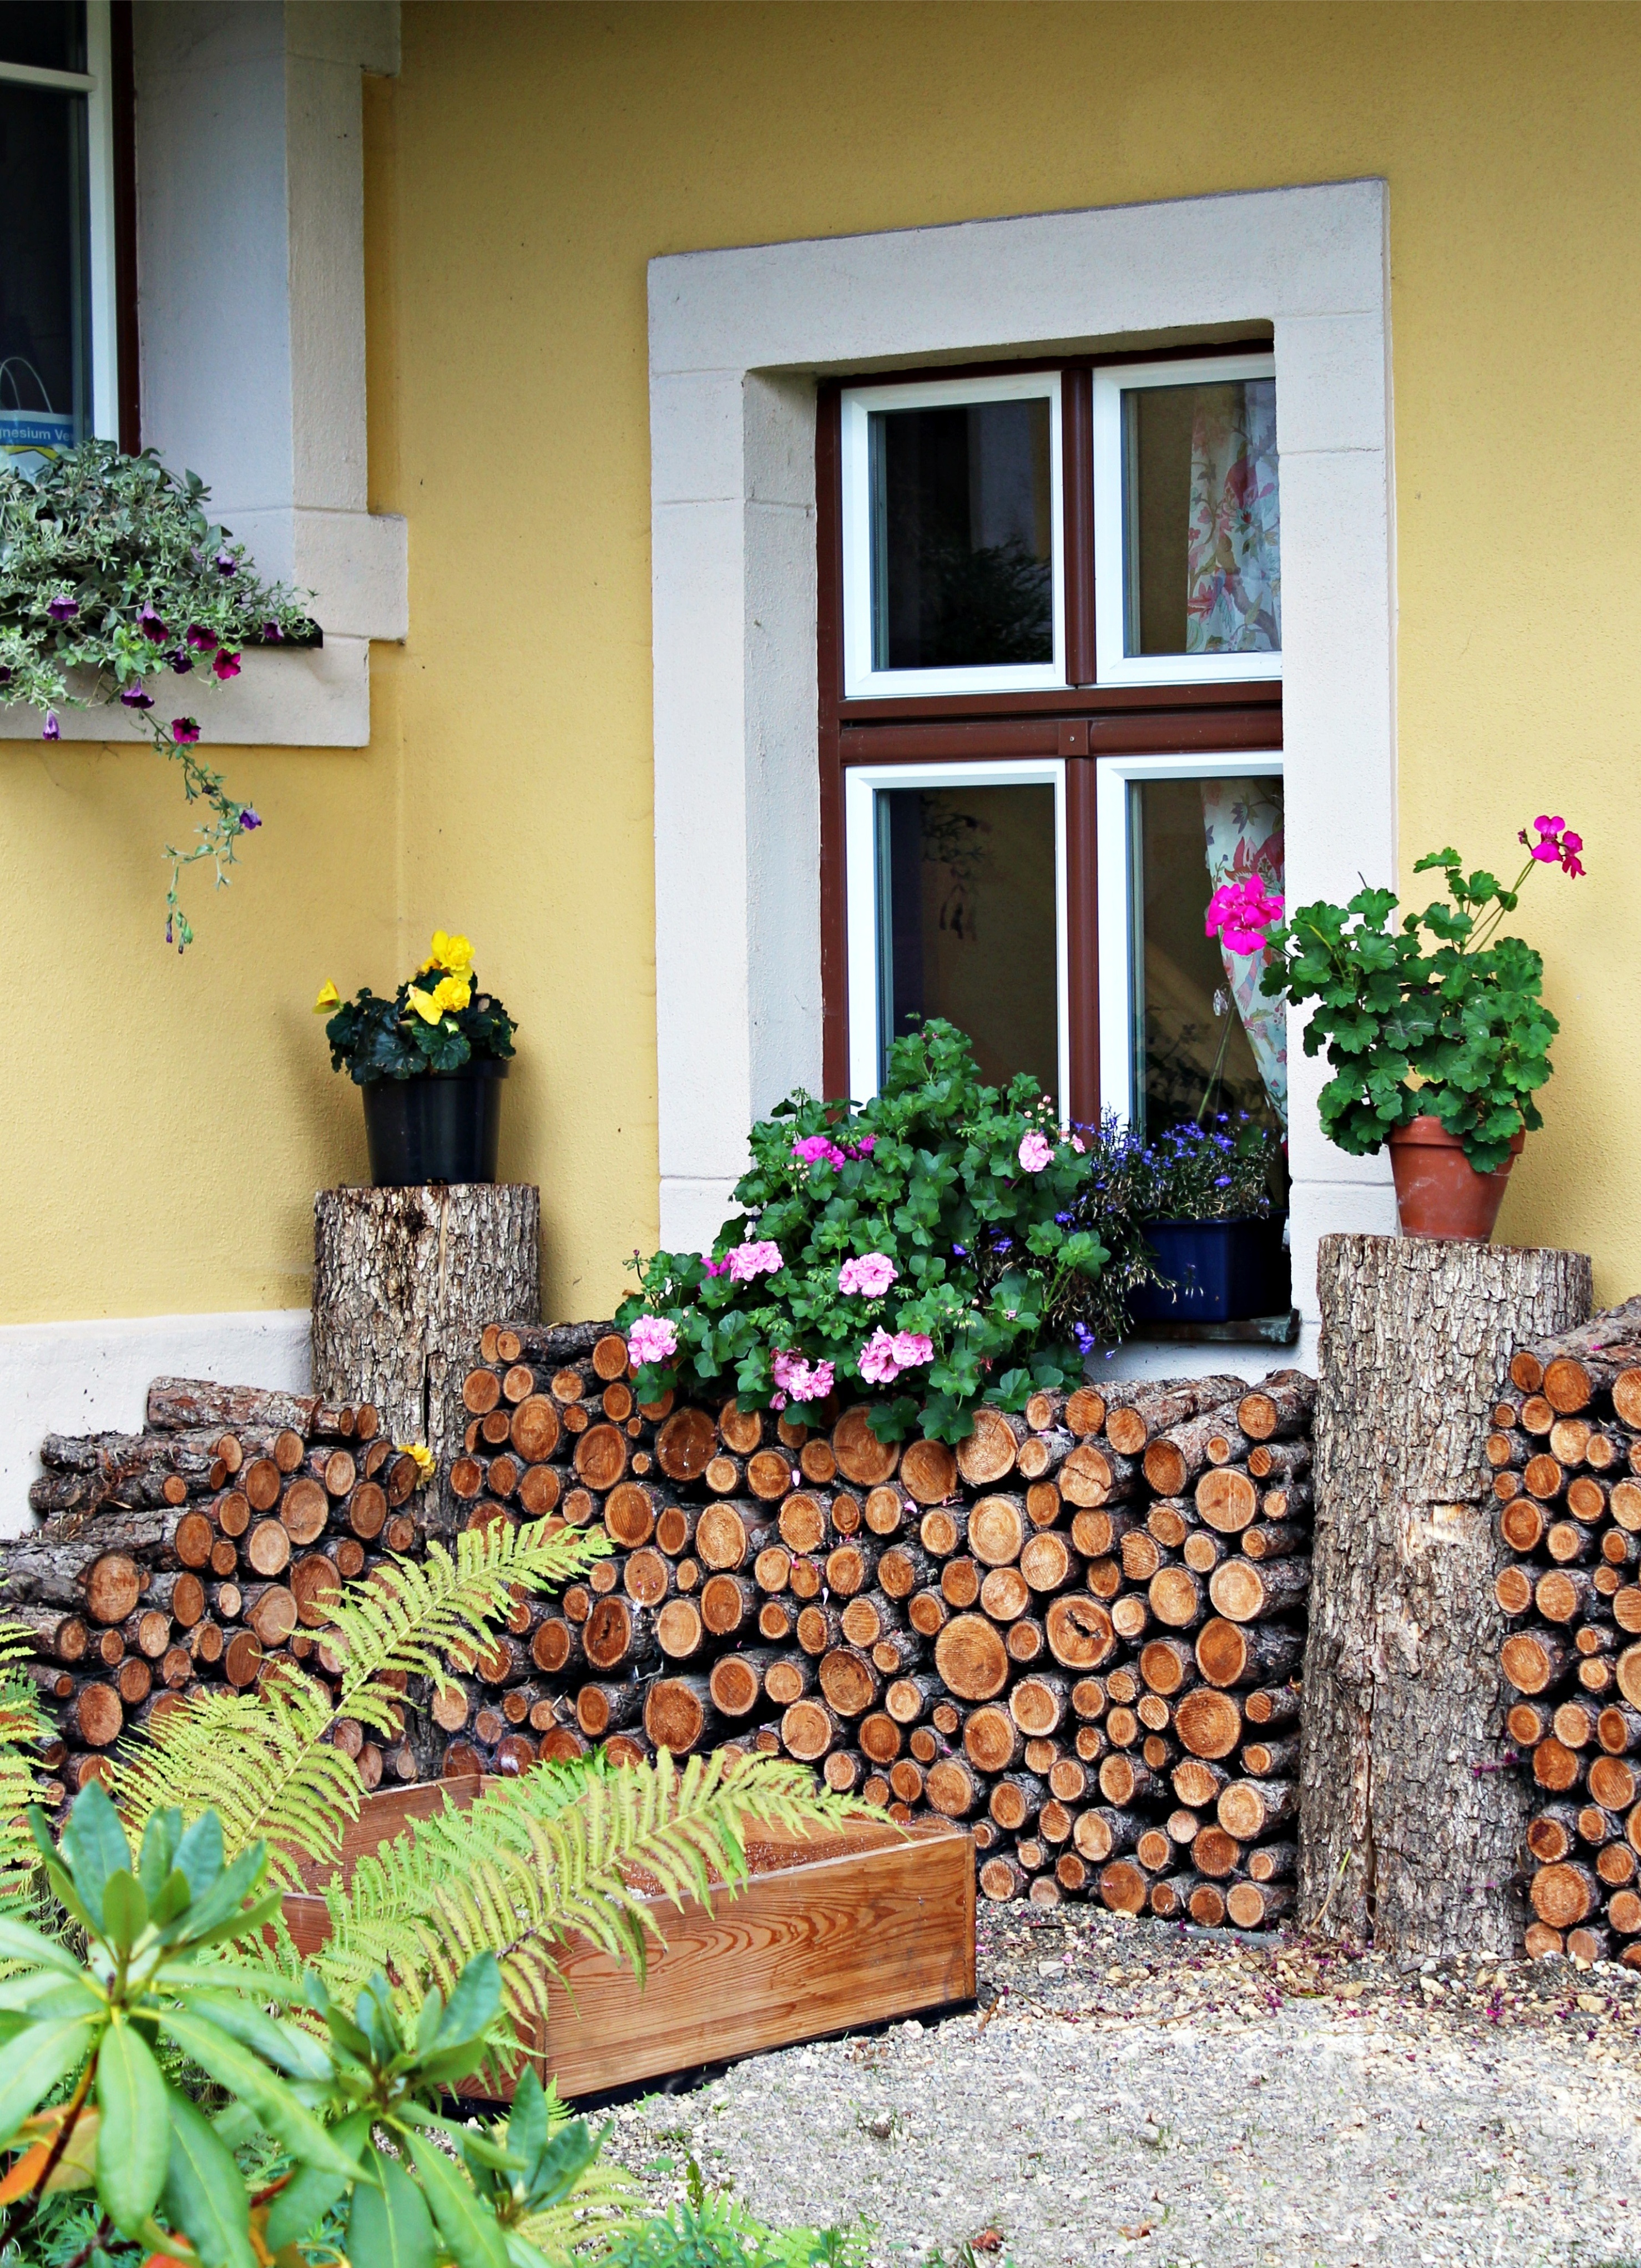
nature, wood, flower, window, home, wall, porch, cottage, backyard, firewood, garden, heat, deco, courtyard, stock, course, estate, layer, yard, floristry, combs thread cutting, stacked up, holzstapel, growing stock